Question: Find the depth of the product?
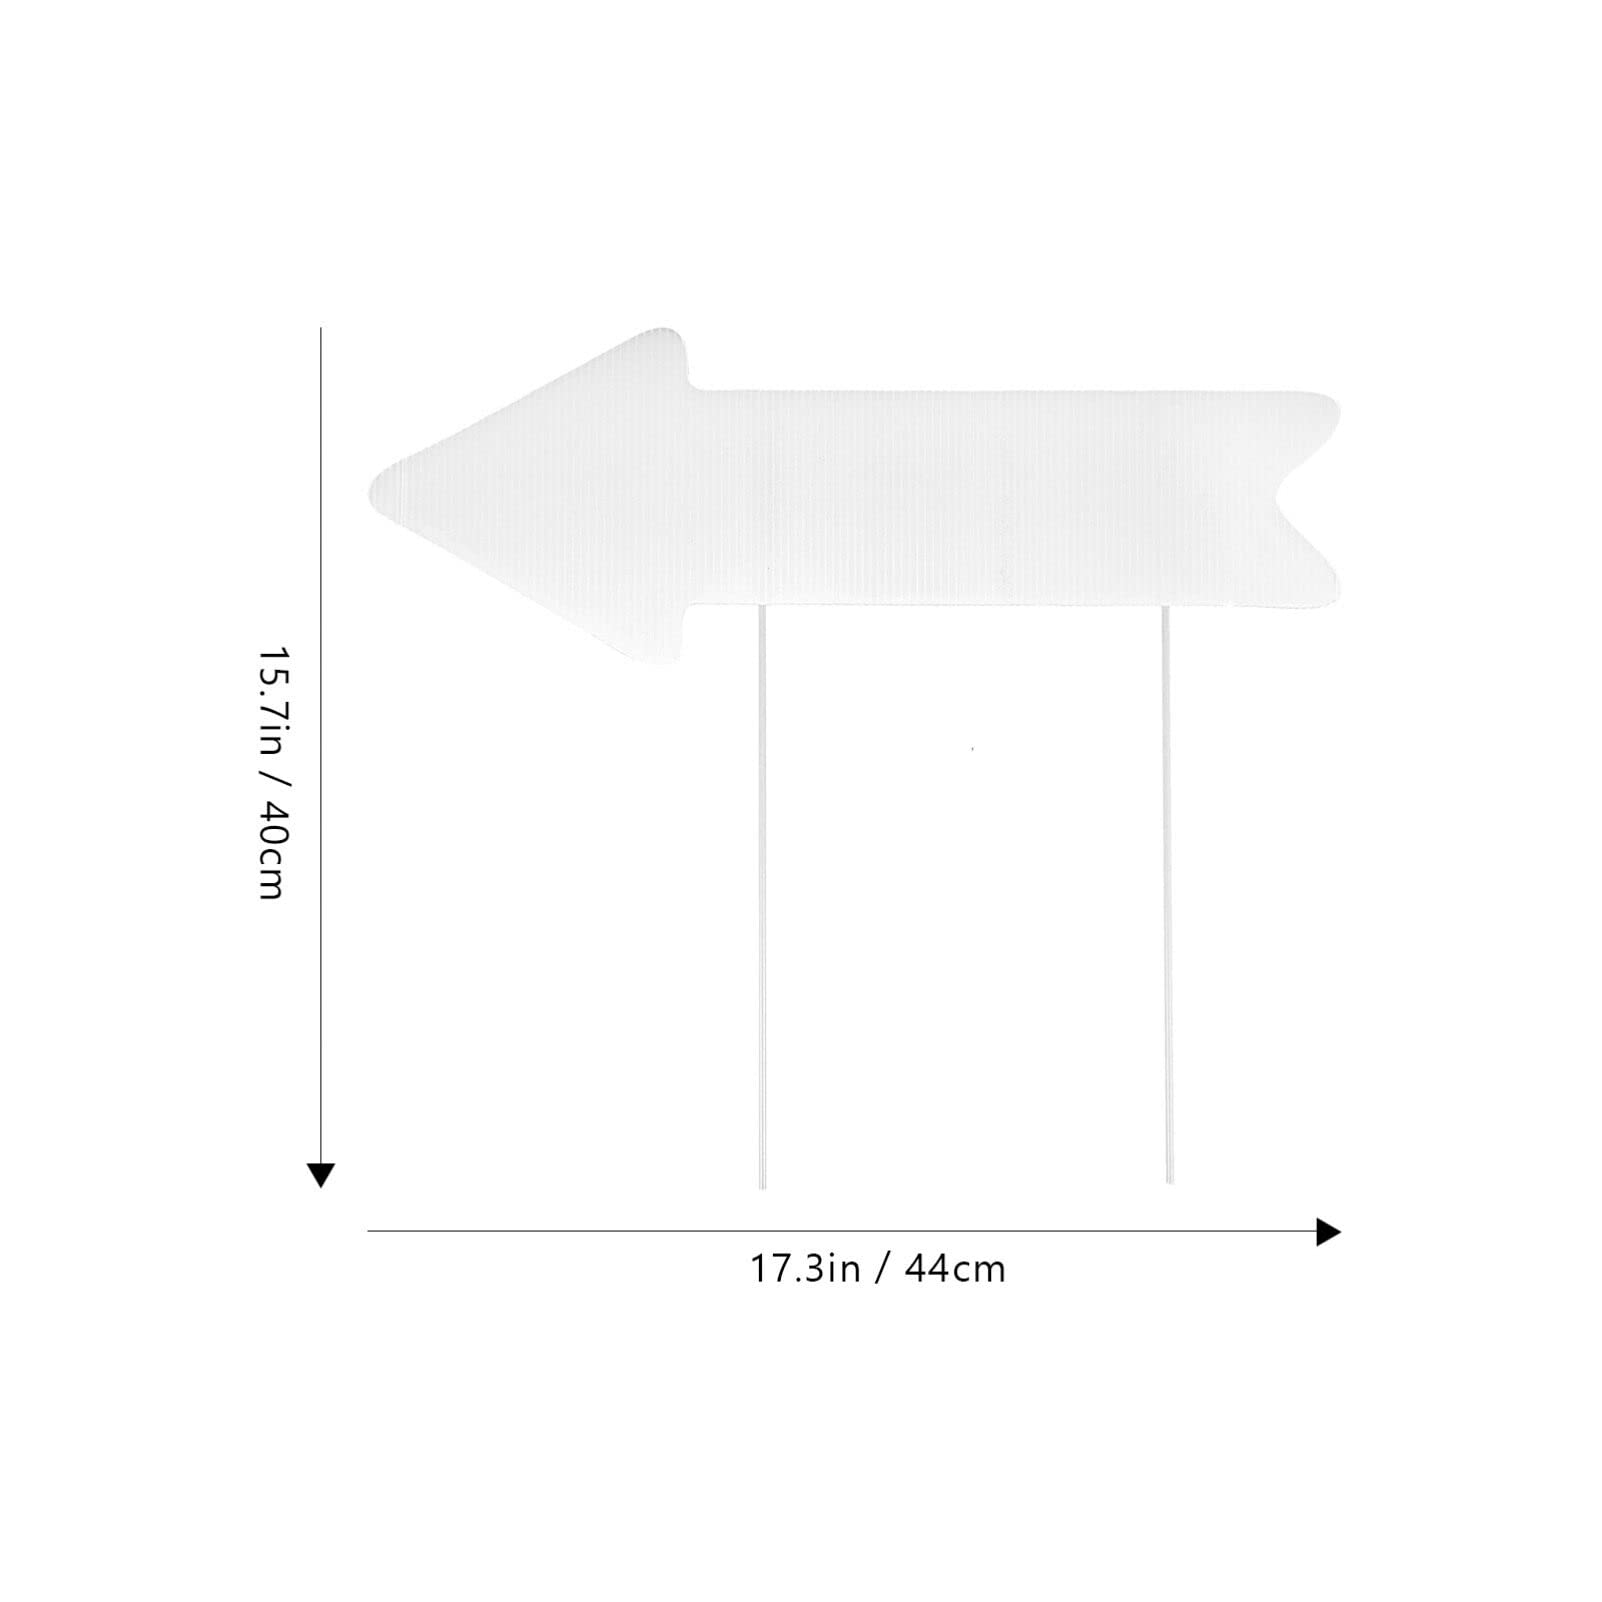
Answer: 40.0 centimetre